Cattle grid

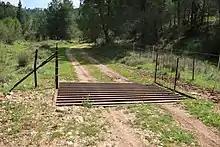
Cattle grid on country road

Cattle grids are usually installed on roads where they cross a fenceline, often at a boundary between public and private lands. They are an alternative to the erection of gates that would need to be opened and closed when a vehicle passes, and are common where roads cross open moorland, rangeland or common land maintained by grazing, but where segregation of fields is impractical. Cattle grids are also used when otherwise unfenced railways cross a fenceline. Cattle grids are common worldwide and are widespread in places such as Australia, the Scottish Highlands, or the National Parks of England and Wales. They are also common throughout the Western United States and Canada. In the United States, they are often used on Bureau of Land Management and Forest Service land, but are also used on paved roads and entry and exit ramps of the Interstate Highway System in rural areas. In Lapland, cattle grids are also used to prevent free-range reindeer from entering fenced areas such as road areas or lumber yards or crossing international borders.